Andromeda–Milky Way collision

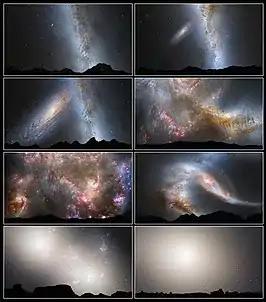
This series of photo illustrations shows the predicted merger between the Milky Way galaxy and the neighboring Andromeda Galaxy.

The Andromeda Galaxy is approaching the Milky Way at about as indicated by blueshift. However, the lateral speed (measured as proper motion) is very difficult to measure with sufficient precision to draw reasonable conclusions. Until 2012, it was not known whether the possible collision was definitely going to happen or not. Researchers then used the Hubble Space Telescope to measure the positions of stars in Andromeda in 2002 and 2010, relative to hundreds of distant background galaxies. By averaging over thousands of stars, they were able to obtain the average proper motion with sub-pixel accuracy. The conclusion was that Andromeda is moving southeast in the sky at less than 0.1 milliarc-seconds per year, corresponding to a speed relative to the Sun of less than 200 km/s towards the south and towards the east. Taking also into account the Sun's motion, Andromeda's tangential or sideways velocity with respect to the Milky Way was found to be much smaller than the speed of approach (consistent with zero given the uncertainty) and therefore it would eventually merge with the Milky Way in around five billion years.